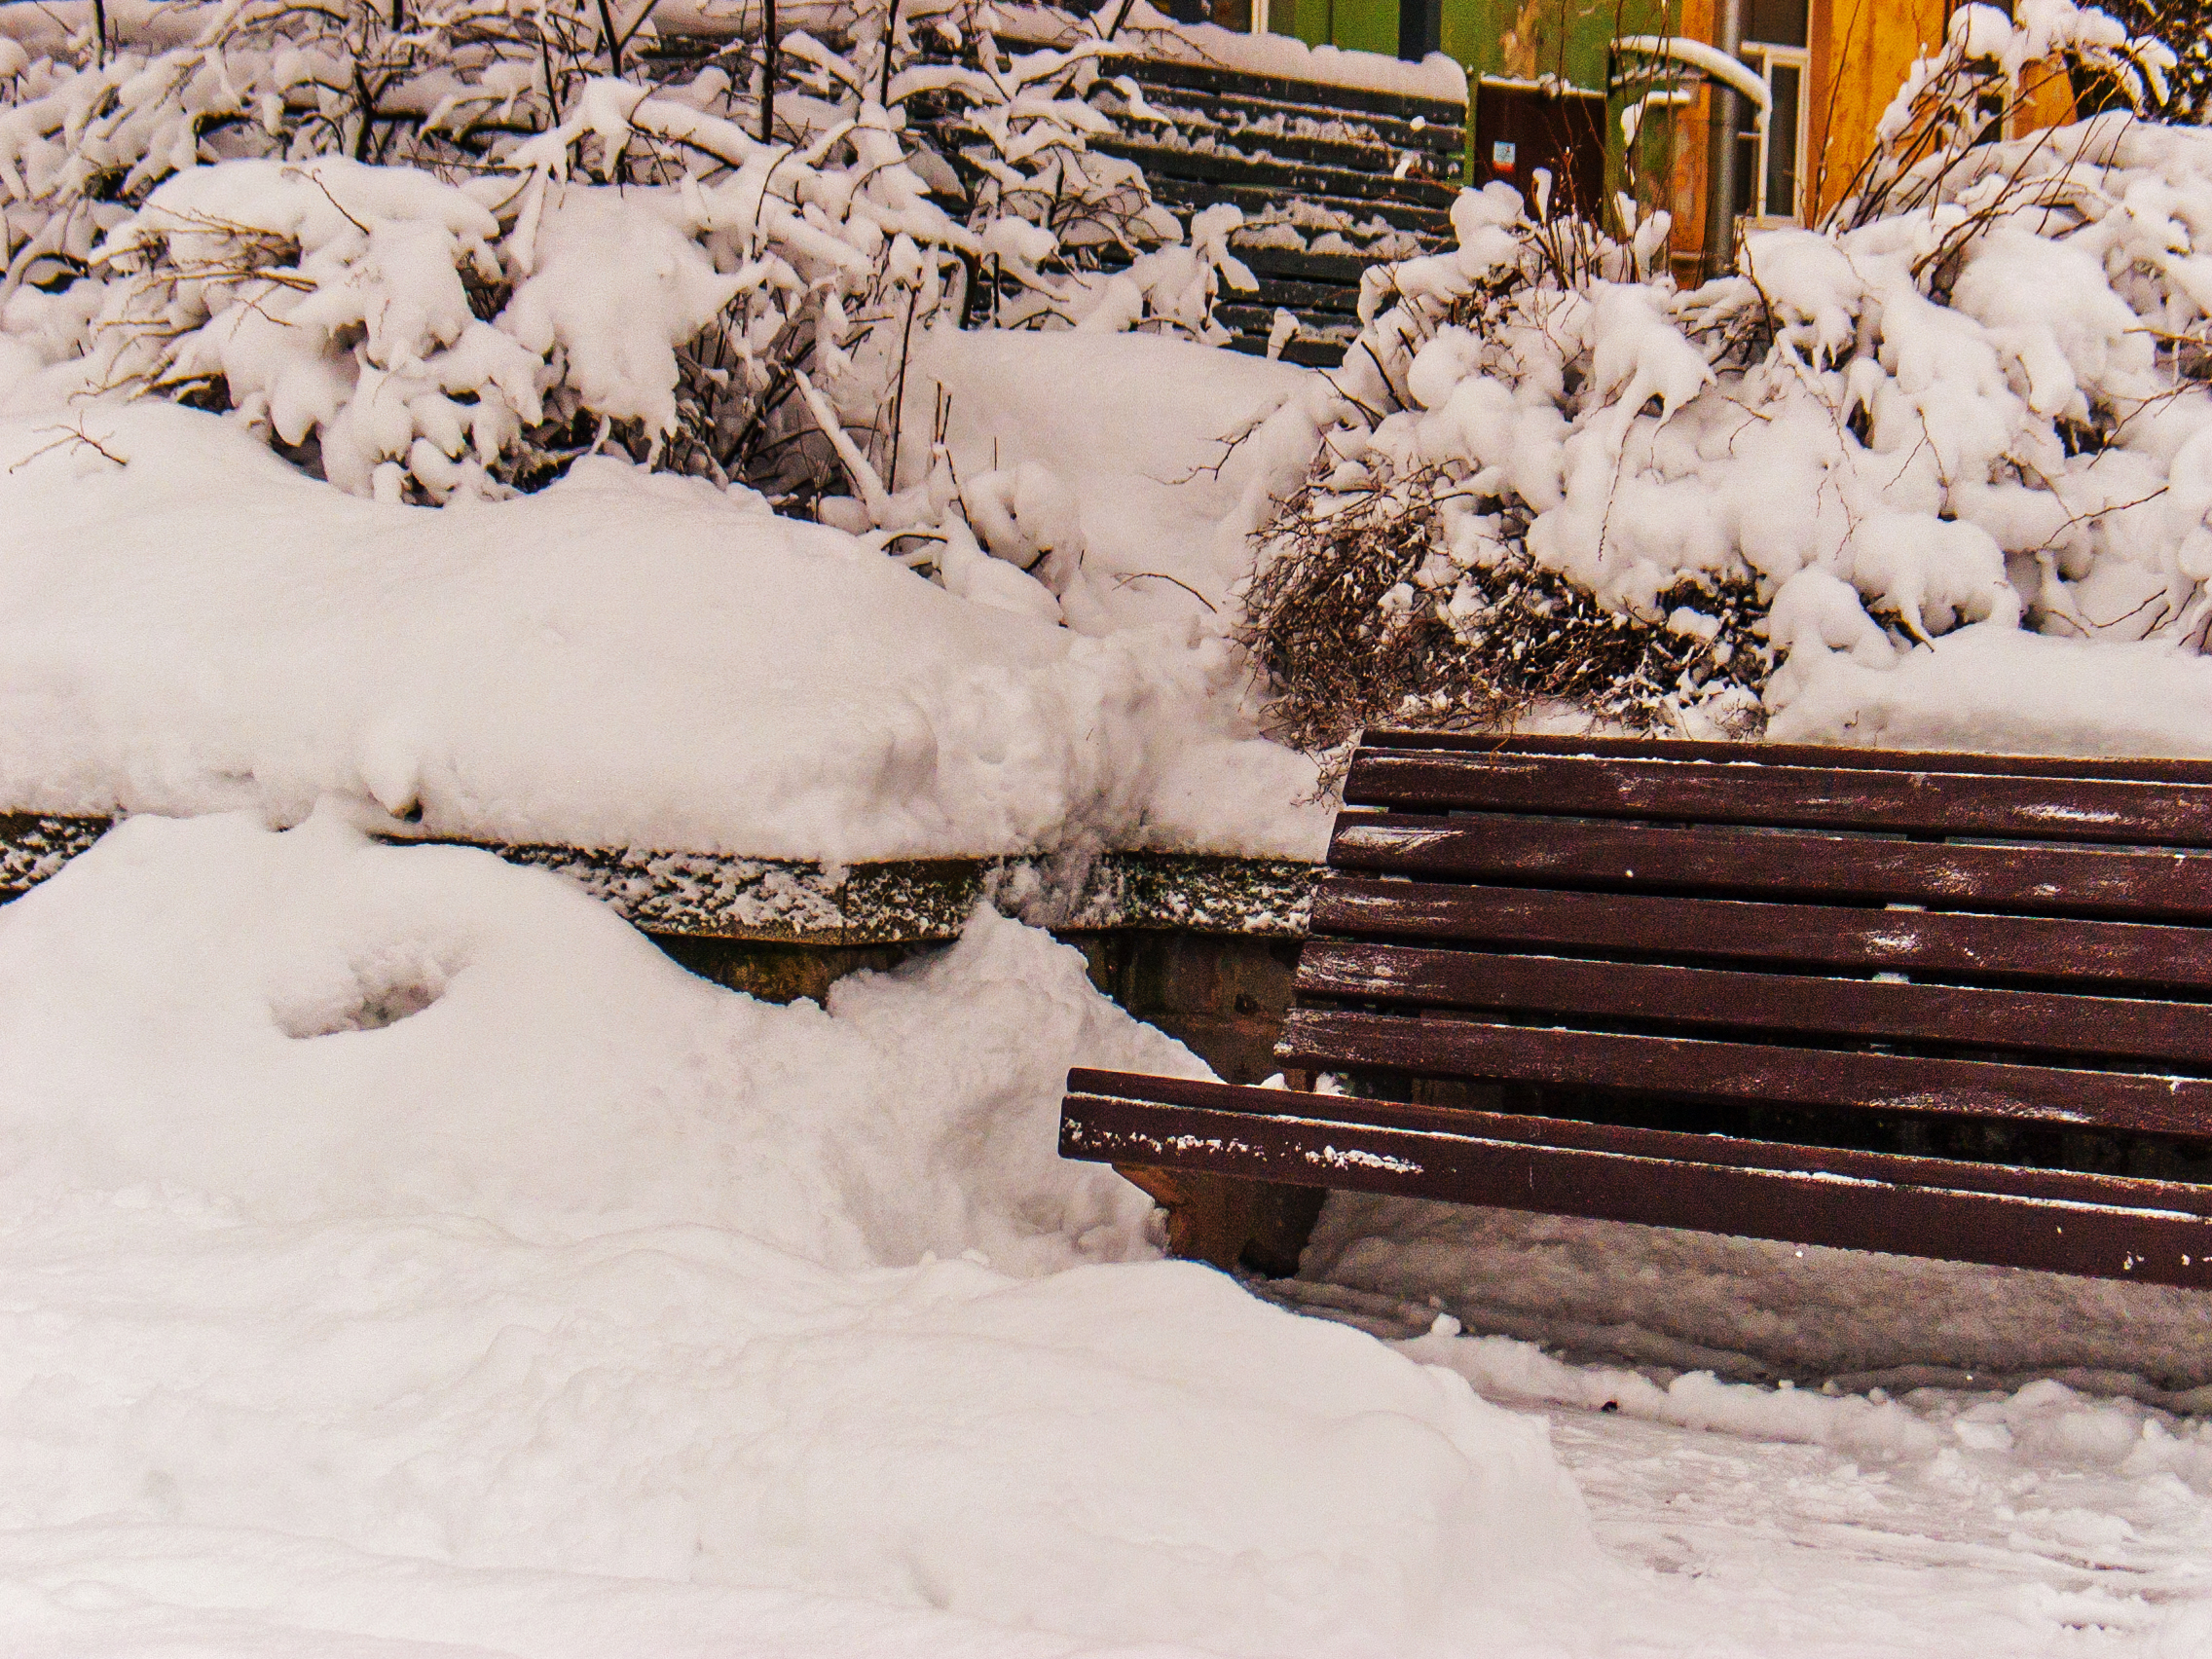
images, plant, snow, branch, tree, wood, twig, freezing, grass, Tints and shades, landscape, outdoor bench, trunk, stairs, slope, winter, precipitation, frost, event, bench, monochrome, monochrome photography, rock, natural landscape, road, automotive tire, conifer, landscaping, garden, street, house, yard, winter storm, fir, ice, roof, sidewalk